Milica Vulić

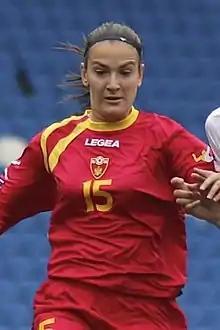
Vulić in 2014

Milica Vulić (born 27 January 1996) is a Montenegrin footballer who plays as a midfielder and has appeared for the Montenegro women's national team.